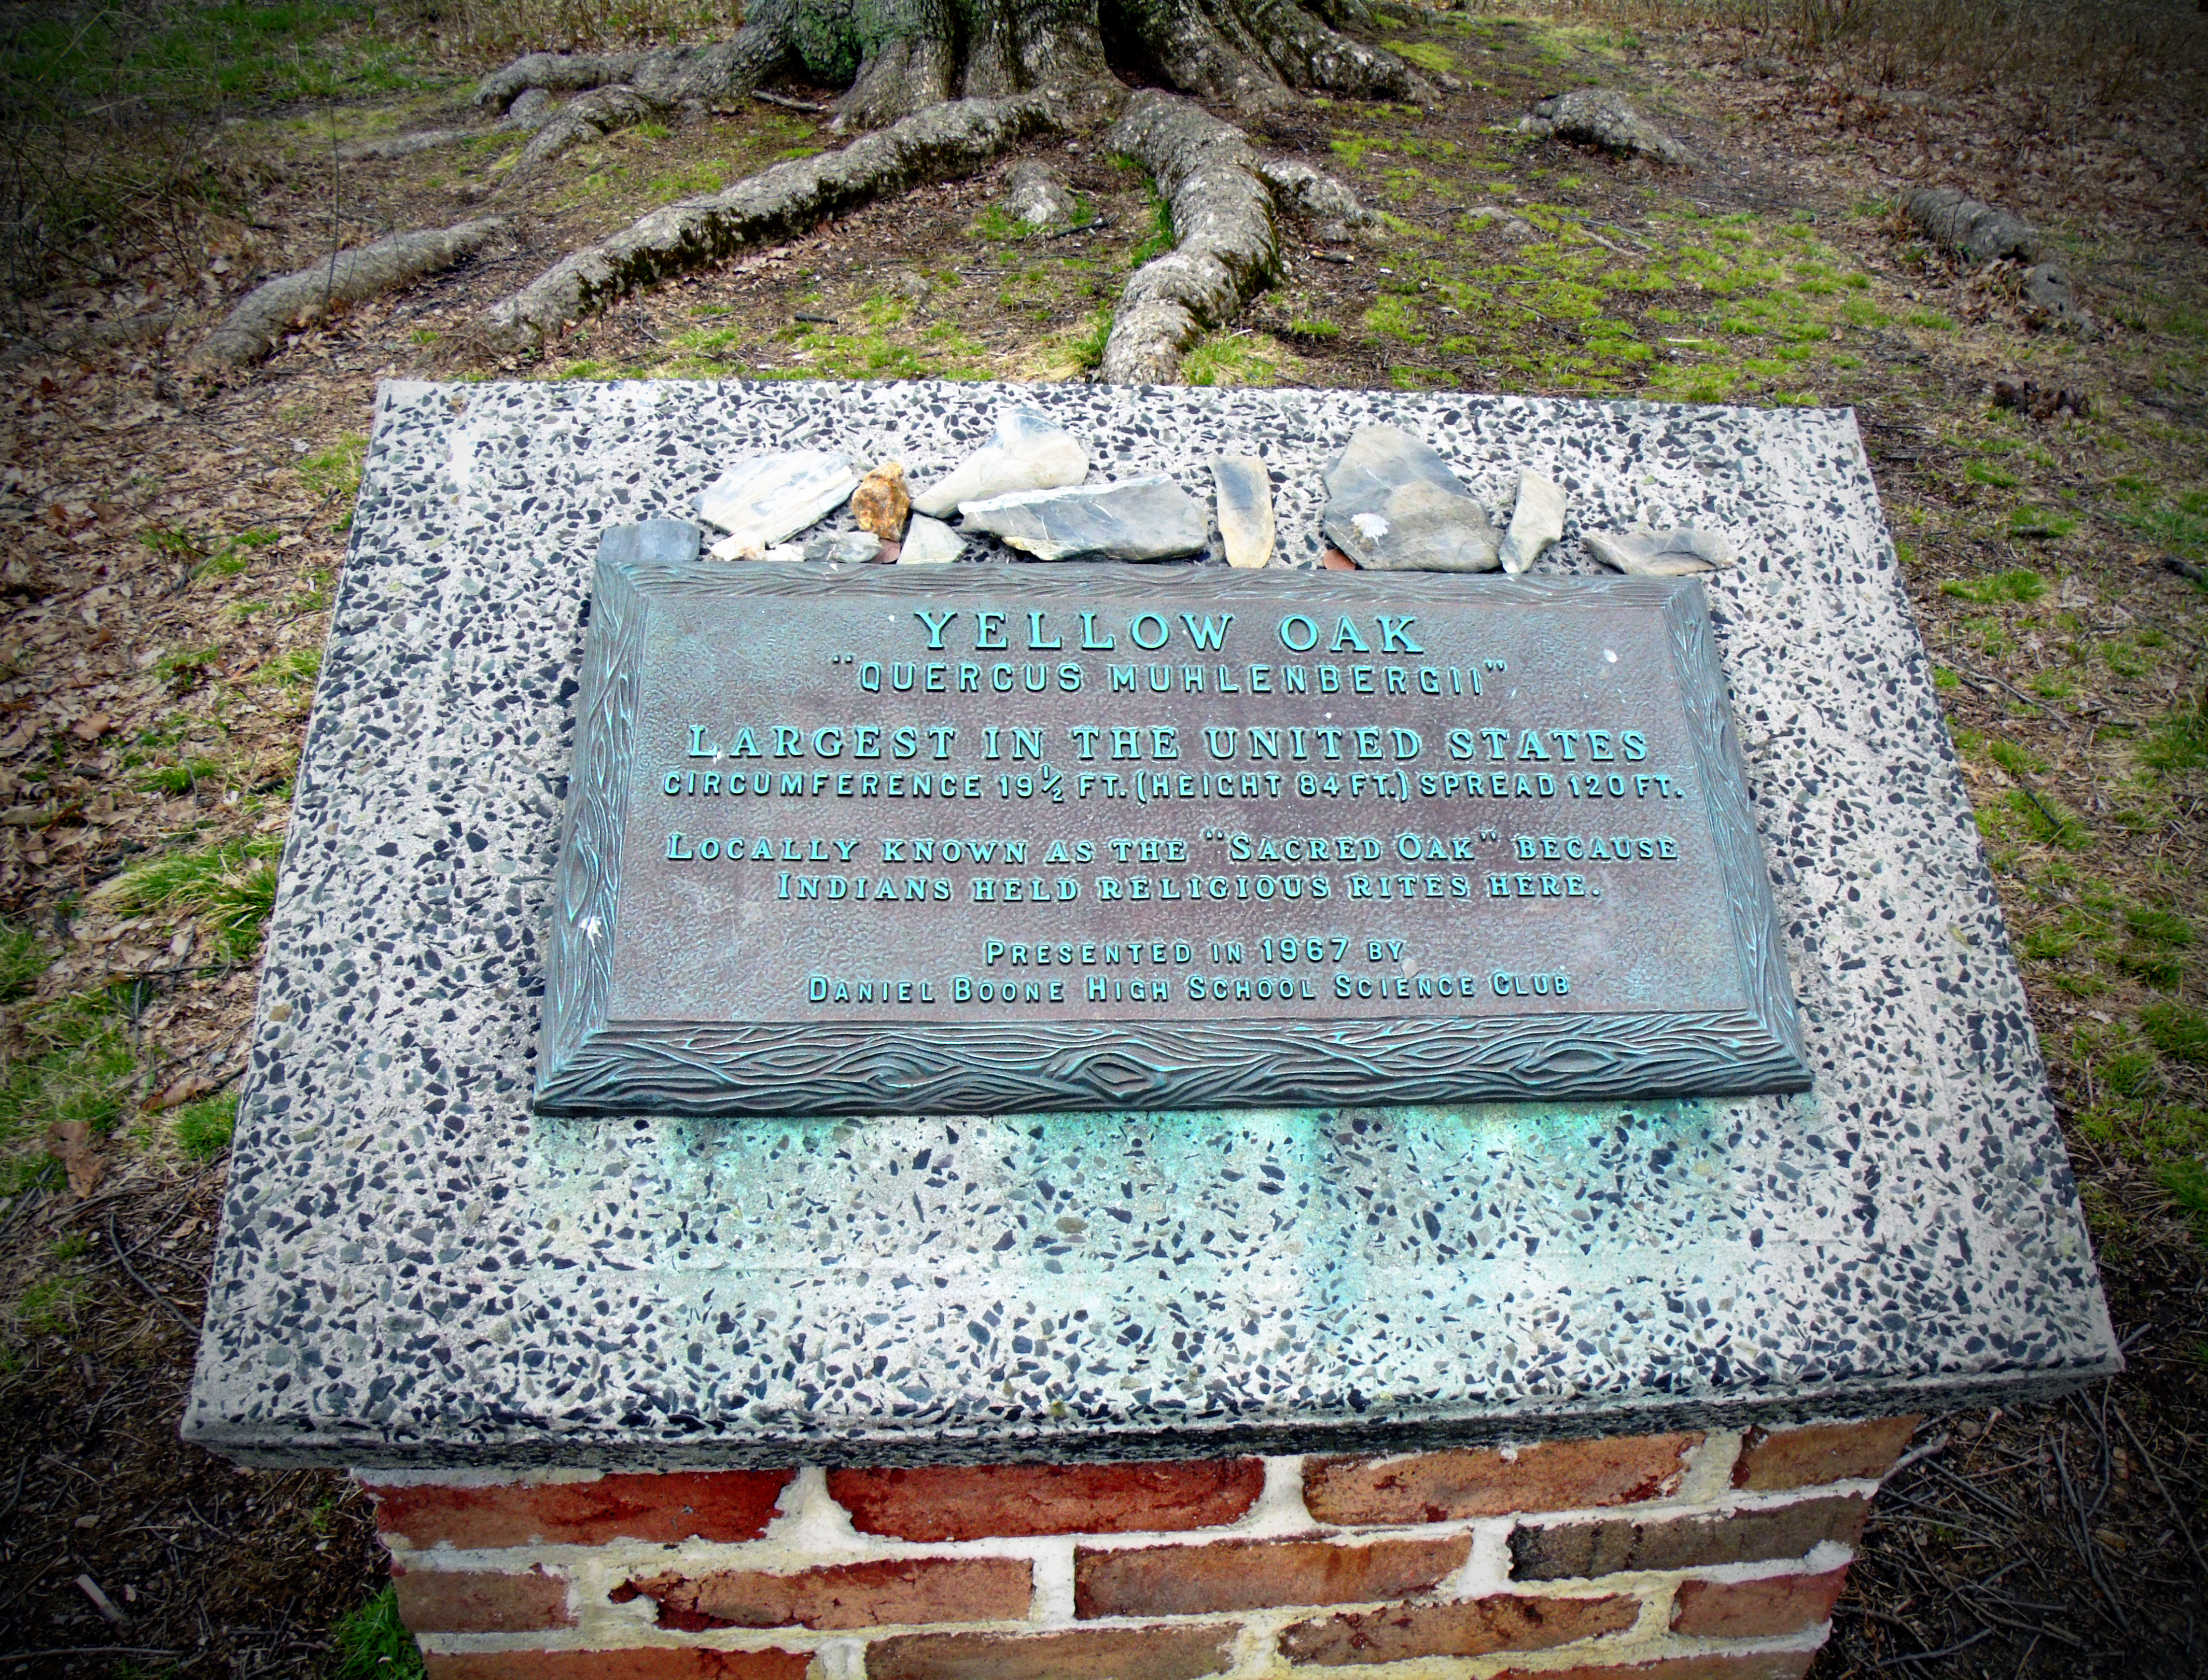
grave, memorial, creativecommons, pennsylvania, berkscounty, plaque, headstone, oleytownship, sacredoak, sacredoakofoleka, sacredoakofoley